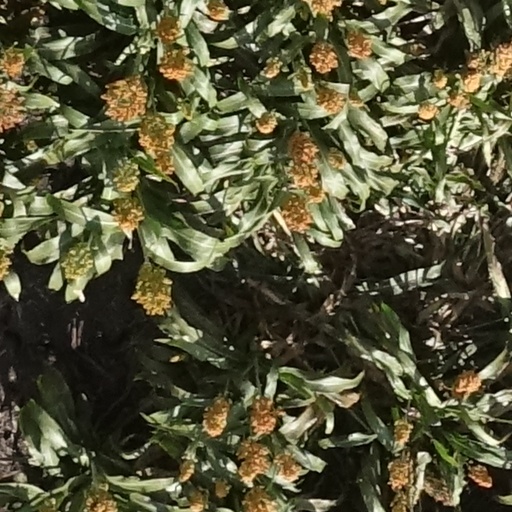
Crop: sorghum